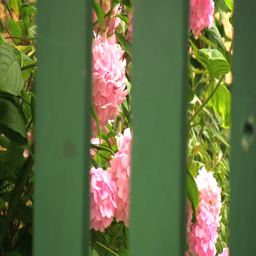
green gate with flowers in the background